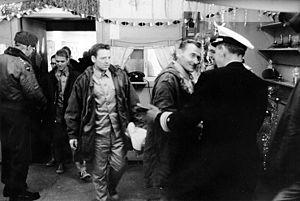
23 décembre
1968 est une année bissextile commençant un lundi.